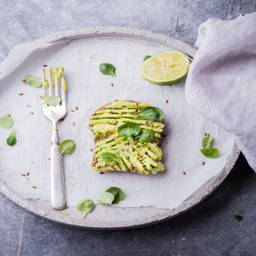
healthy breakfast when on the road .